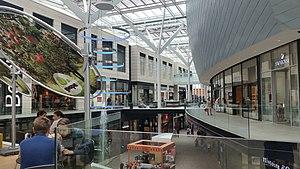
Docks Brussels intérieur vu de haut
Docks Bruxsel est un centre commercial et de loisirs à Bruxelles du groupe Mestdagh situé à côté du canal et à l'ouest du pont Van praet. Ce centre est construit sur un ancien site industriel Godin dont il ne reste que le Familistère Godin. Le nom du projet était « Just Under The Sky », il a été renommé en le 17 octobre 2013 en « Docks Bruxsel ».